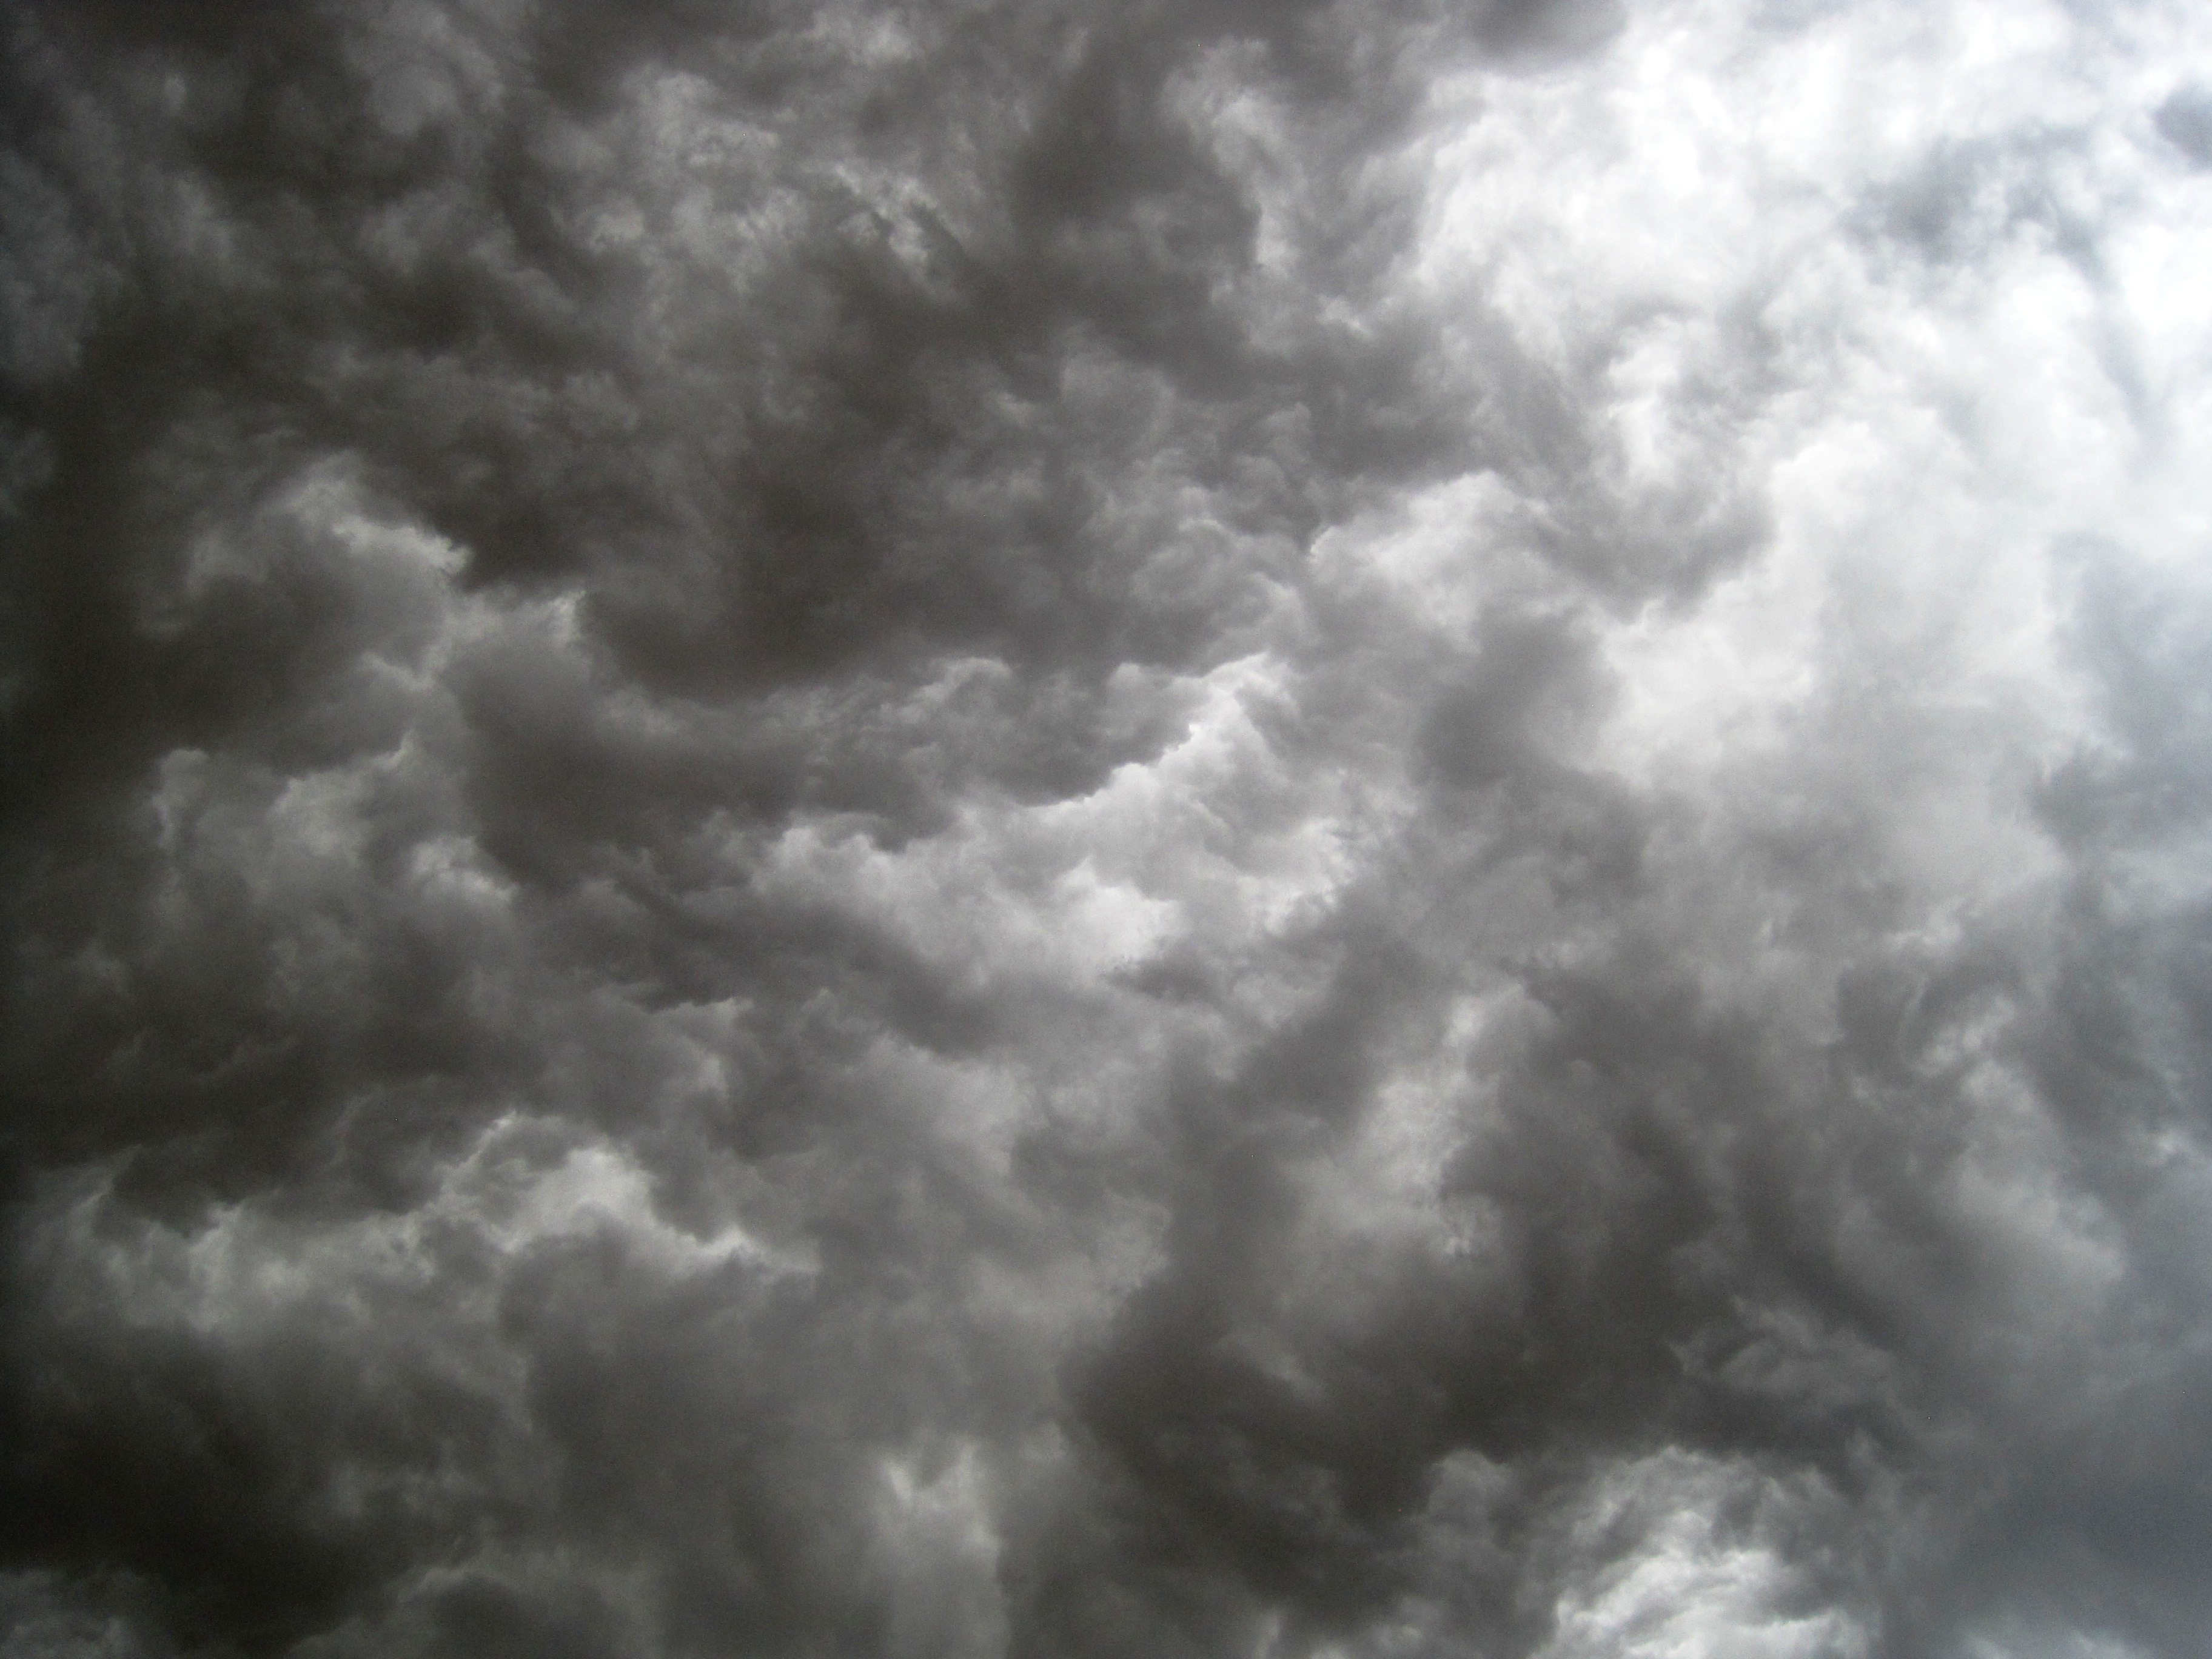
cloud, black and white, gathering, sky, atmosphere, dark, weather, storm, cumulus, overcast, monochrome, clouds, ominous, meteorological phenomenon